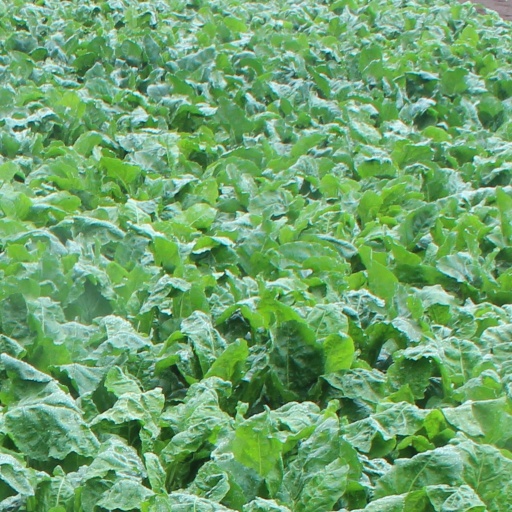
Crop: sugar beet